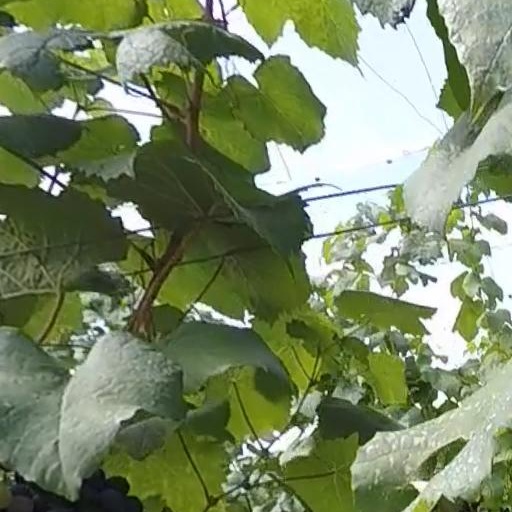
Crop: grape